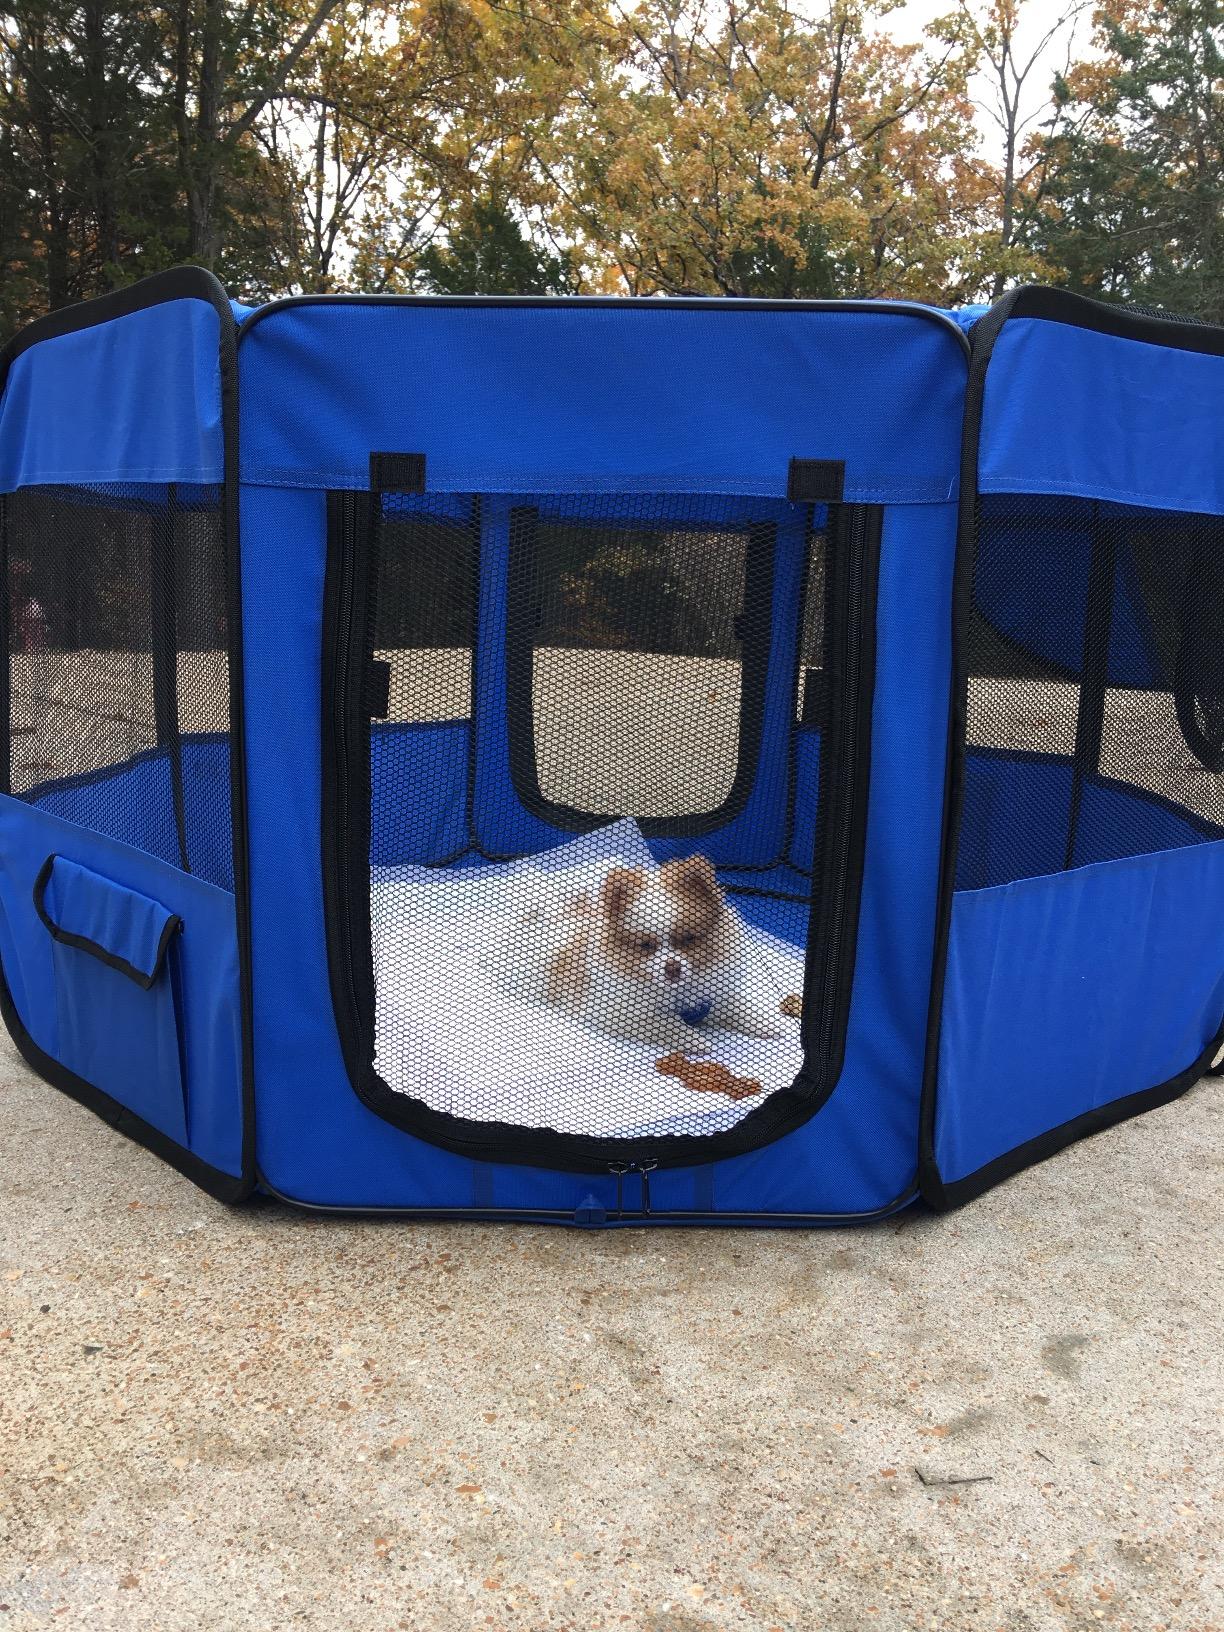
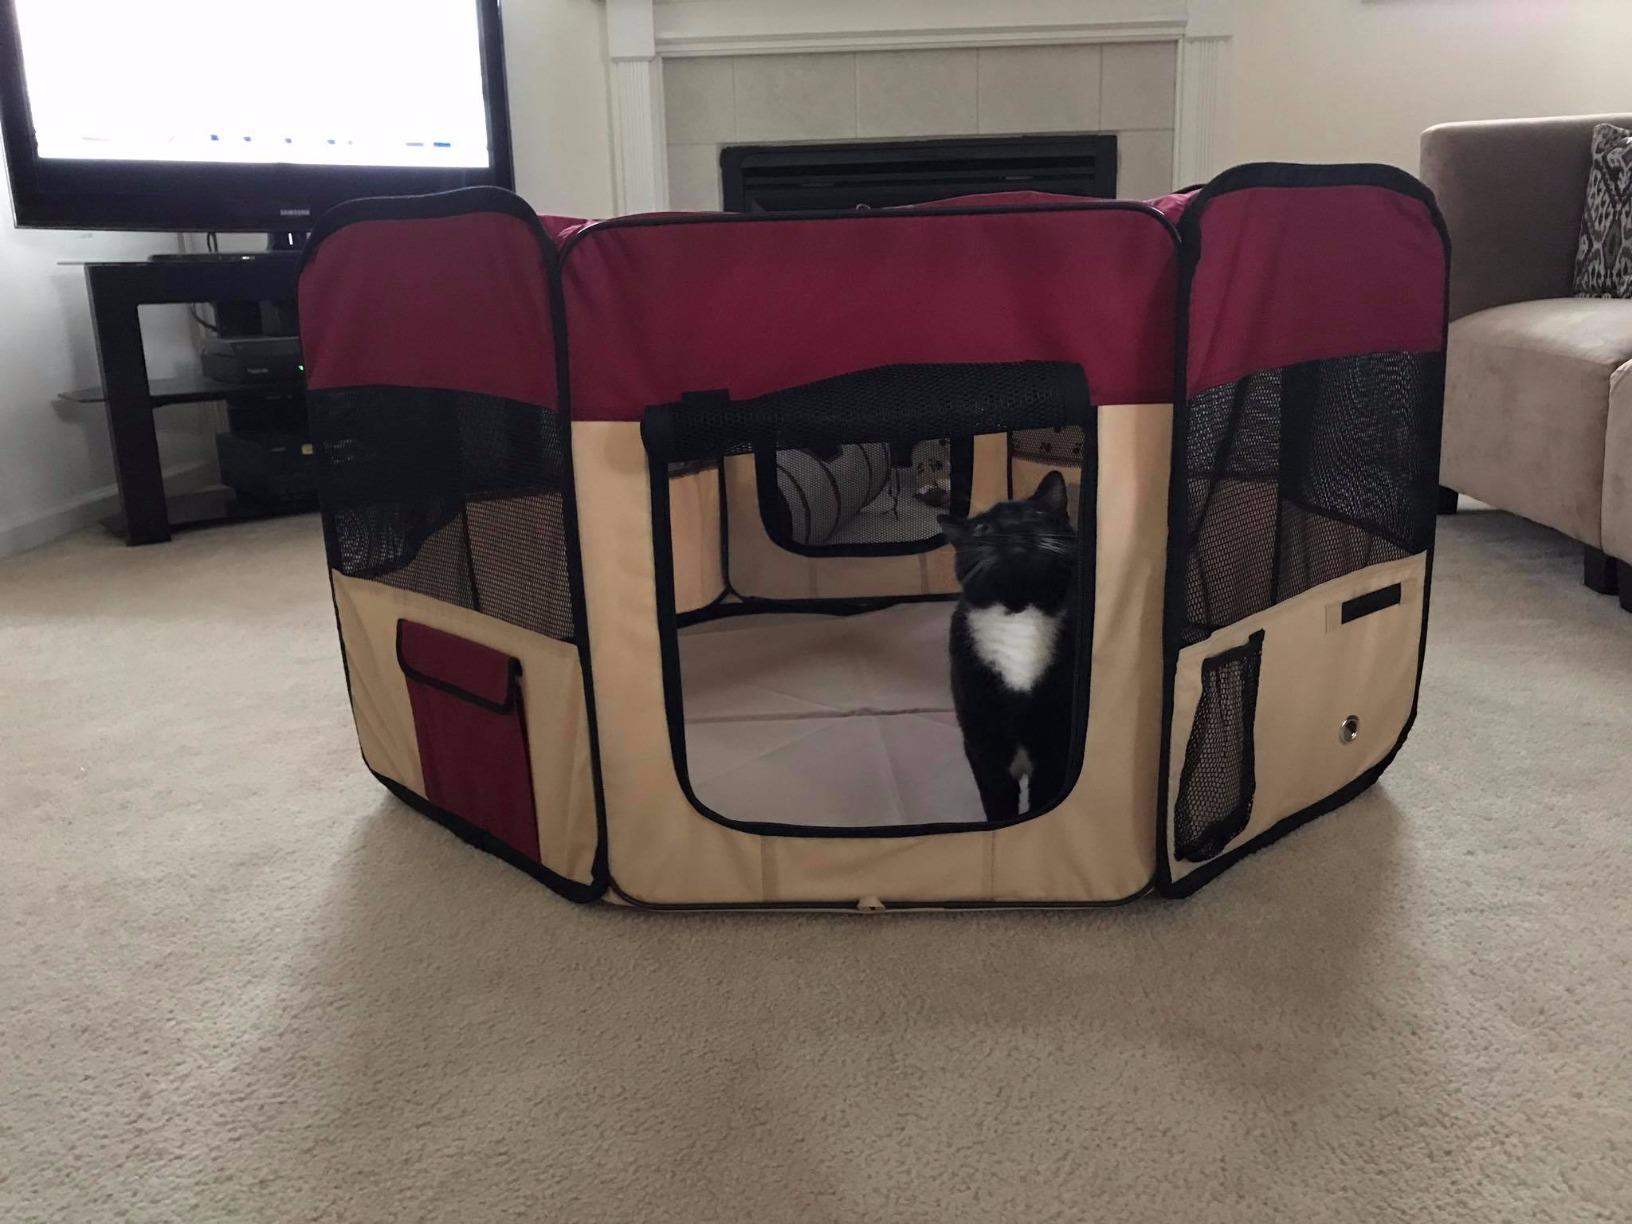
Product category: items_kennel
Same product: no